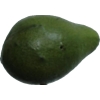
Label: green_avocado